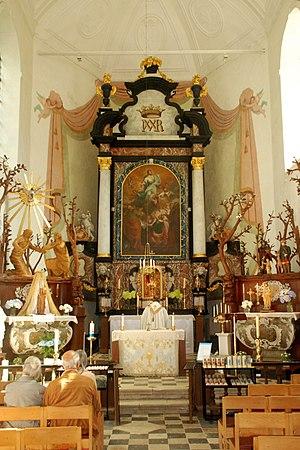
Belgique - Brabant flamand - Oud-Heverlee - Chapelle Notre-Dame de Steenbergen
La chapelle Notre-Dame de Steenbergen est une chapelle de style baroque située sur le territoire de la commune belge d'Oud-Heverlee, dans la province du Brabant flamand.